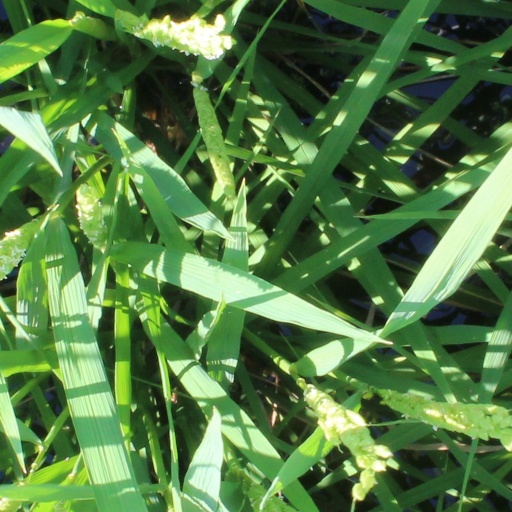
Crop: rice